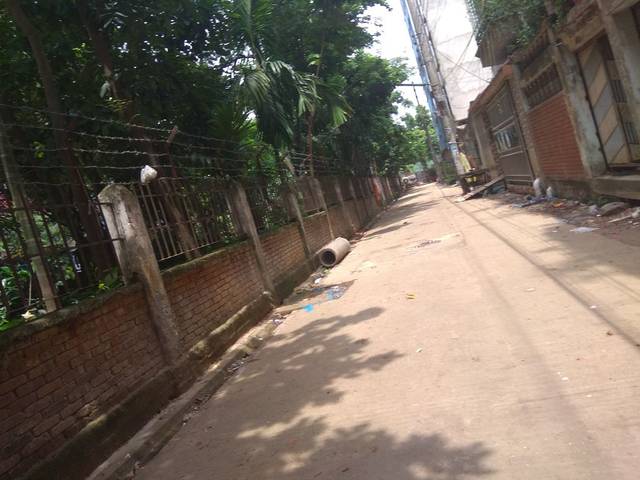
Region: Bangladesh
Coordinates: 23.817, 90.354